Appleton Museum of Art

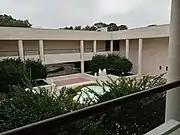
Appleton Museum of Art's open-air courtyard, as viewed from a second story balcony.

The Appleton Art Museum is located within the Appleton Cultural Center, a complex east of the city's downtown area, which it shares with the Ocala Civic Theatre. The museum's unique structural design is a work of art, in itself. The two-story travertine marble building is surrounded by a fountain and a long reflecting pool, and the surrounding landscaped grounds span 11.3 acres.